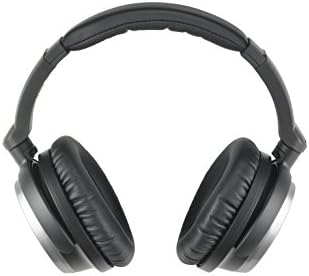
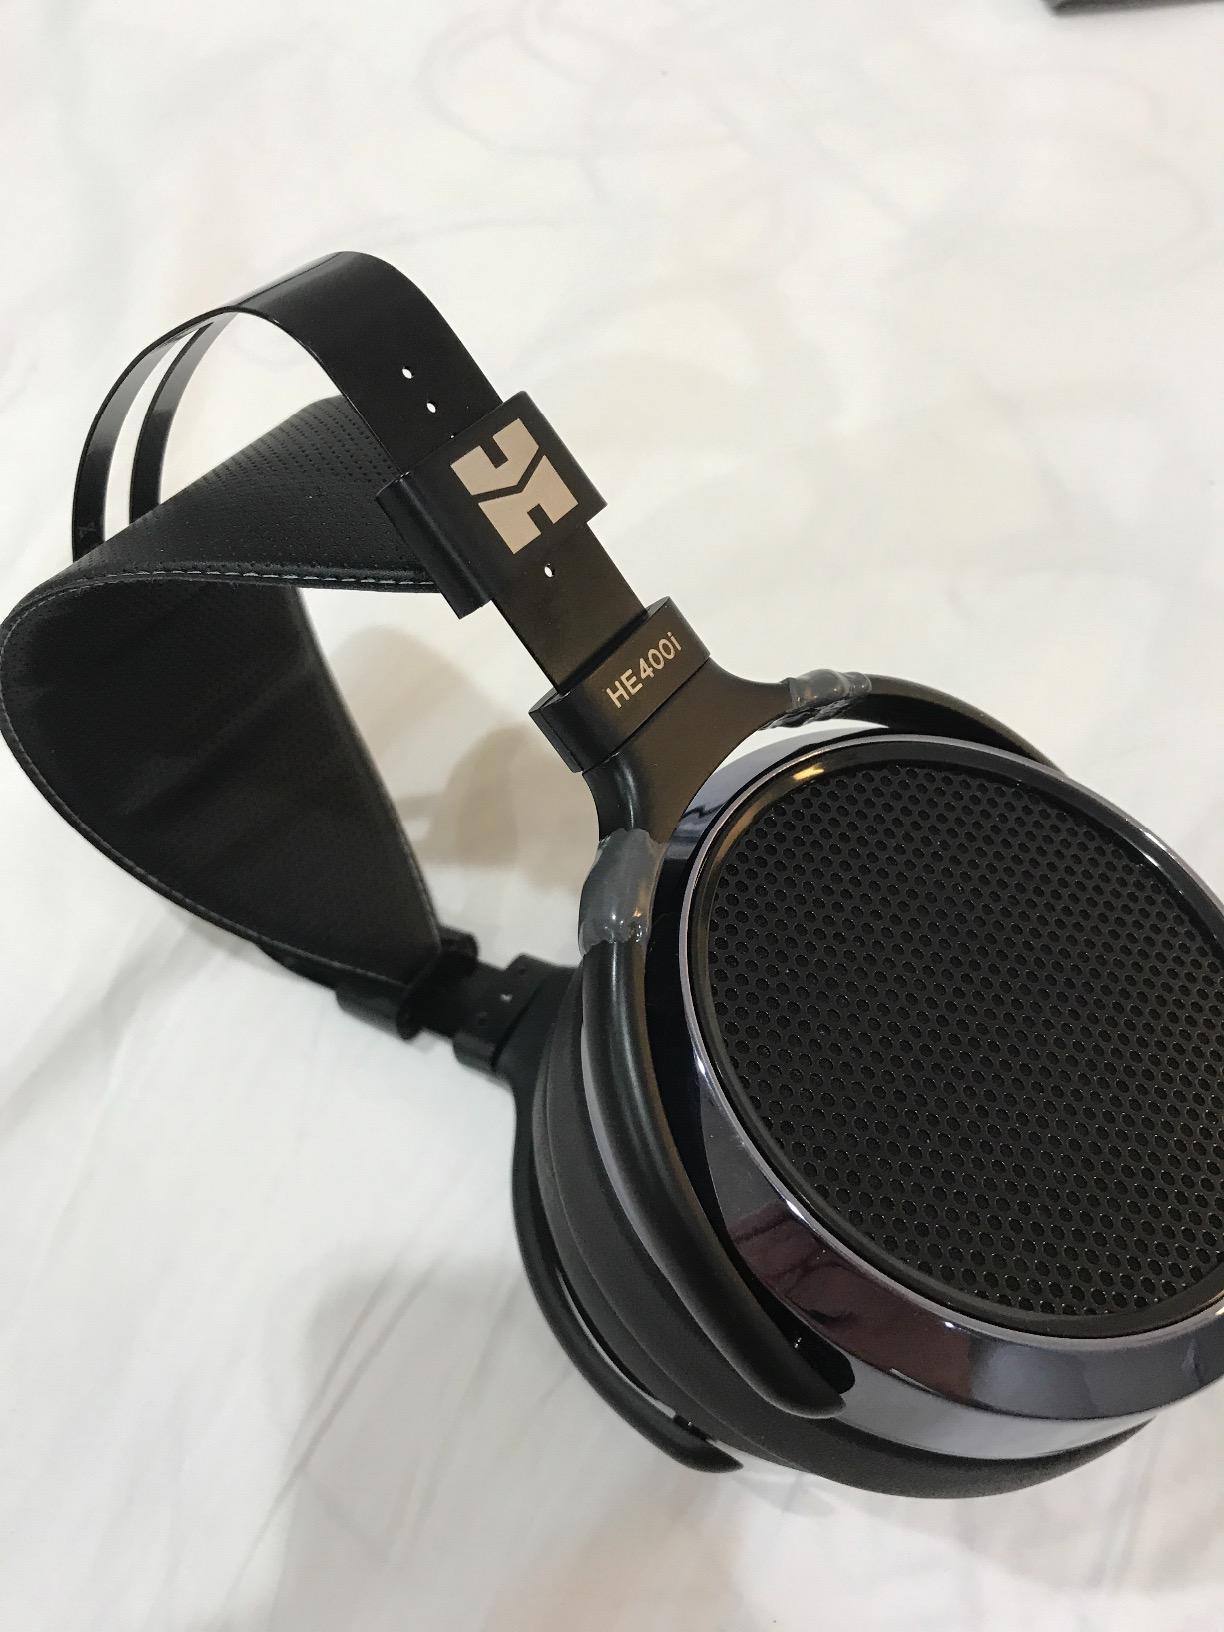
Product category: headphones
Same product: no